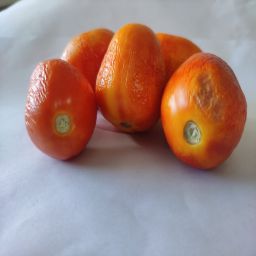
Crop: Tomato
Quality: Old